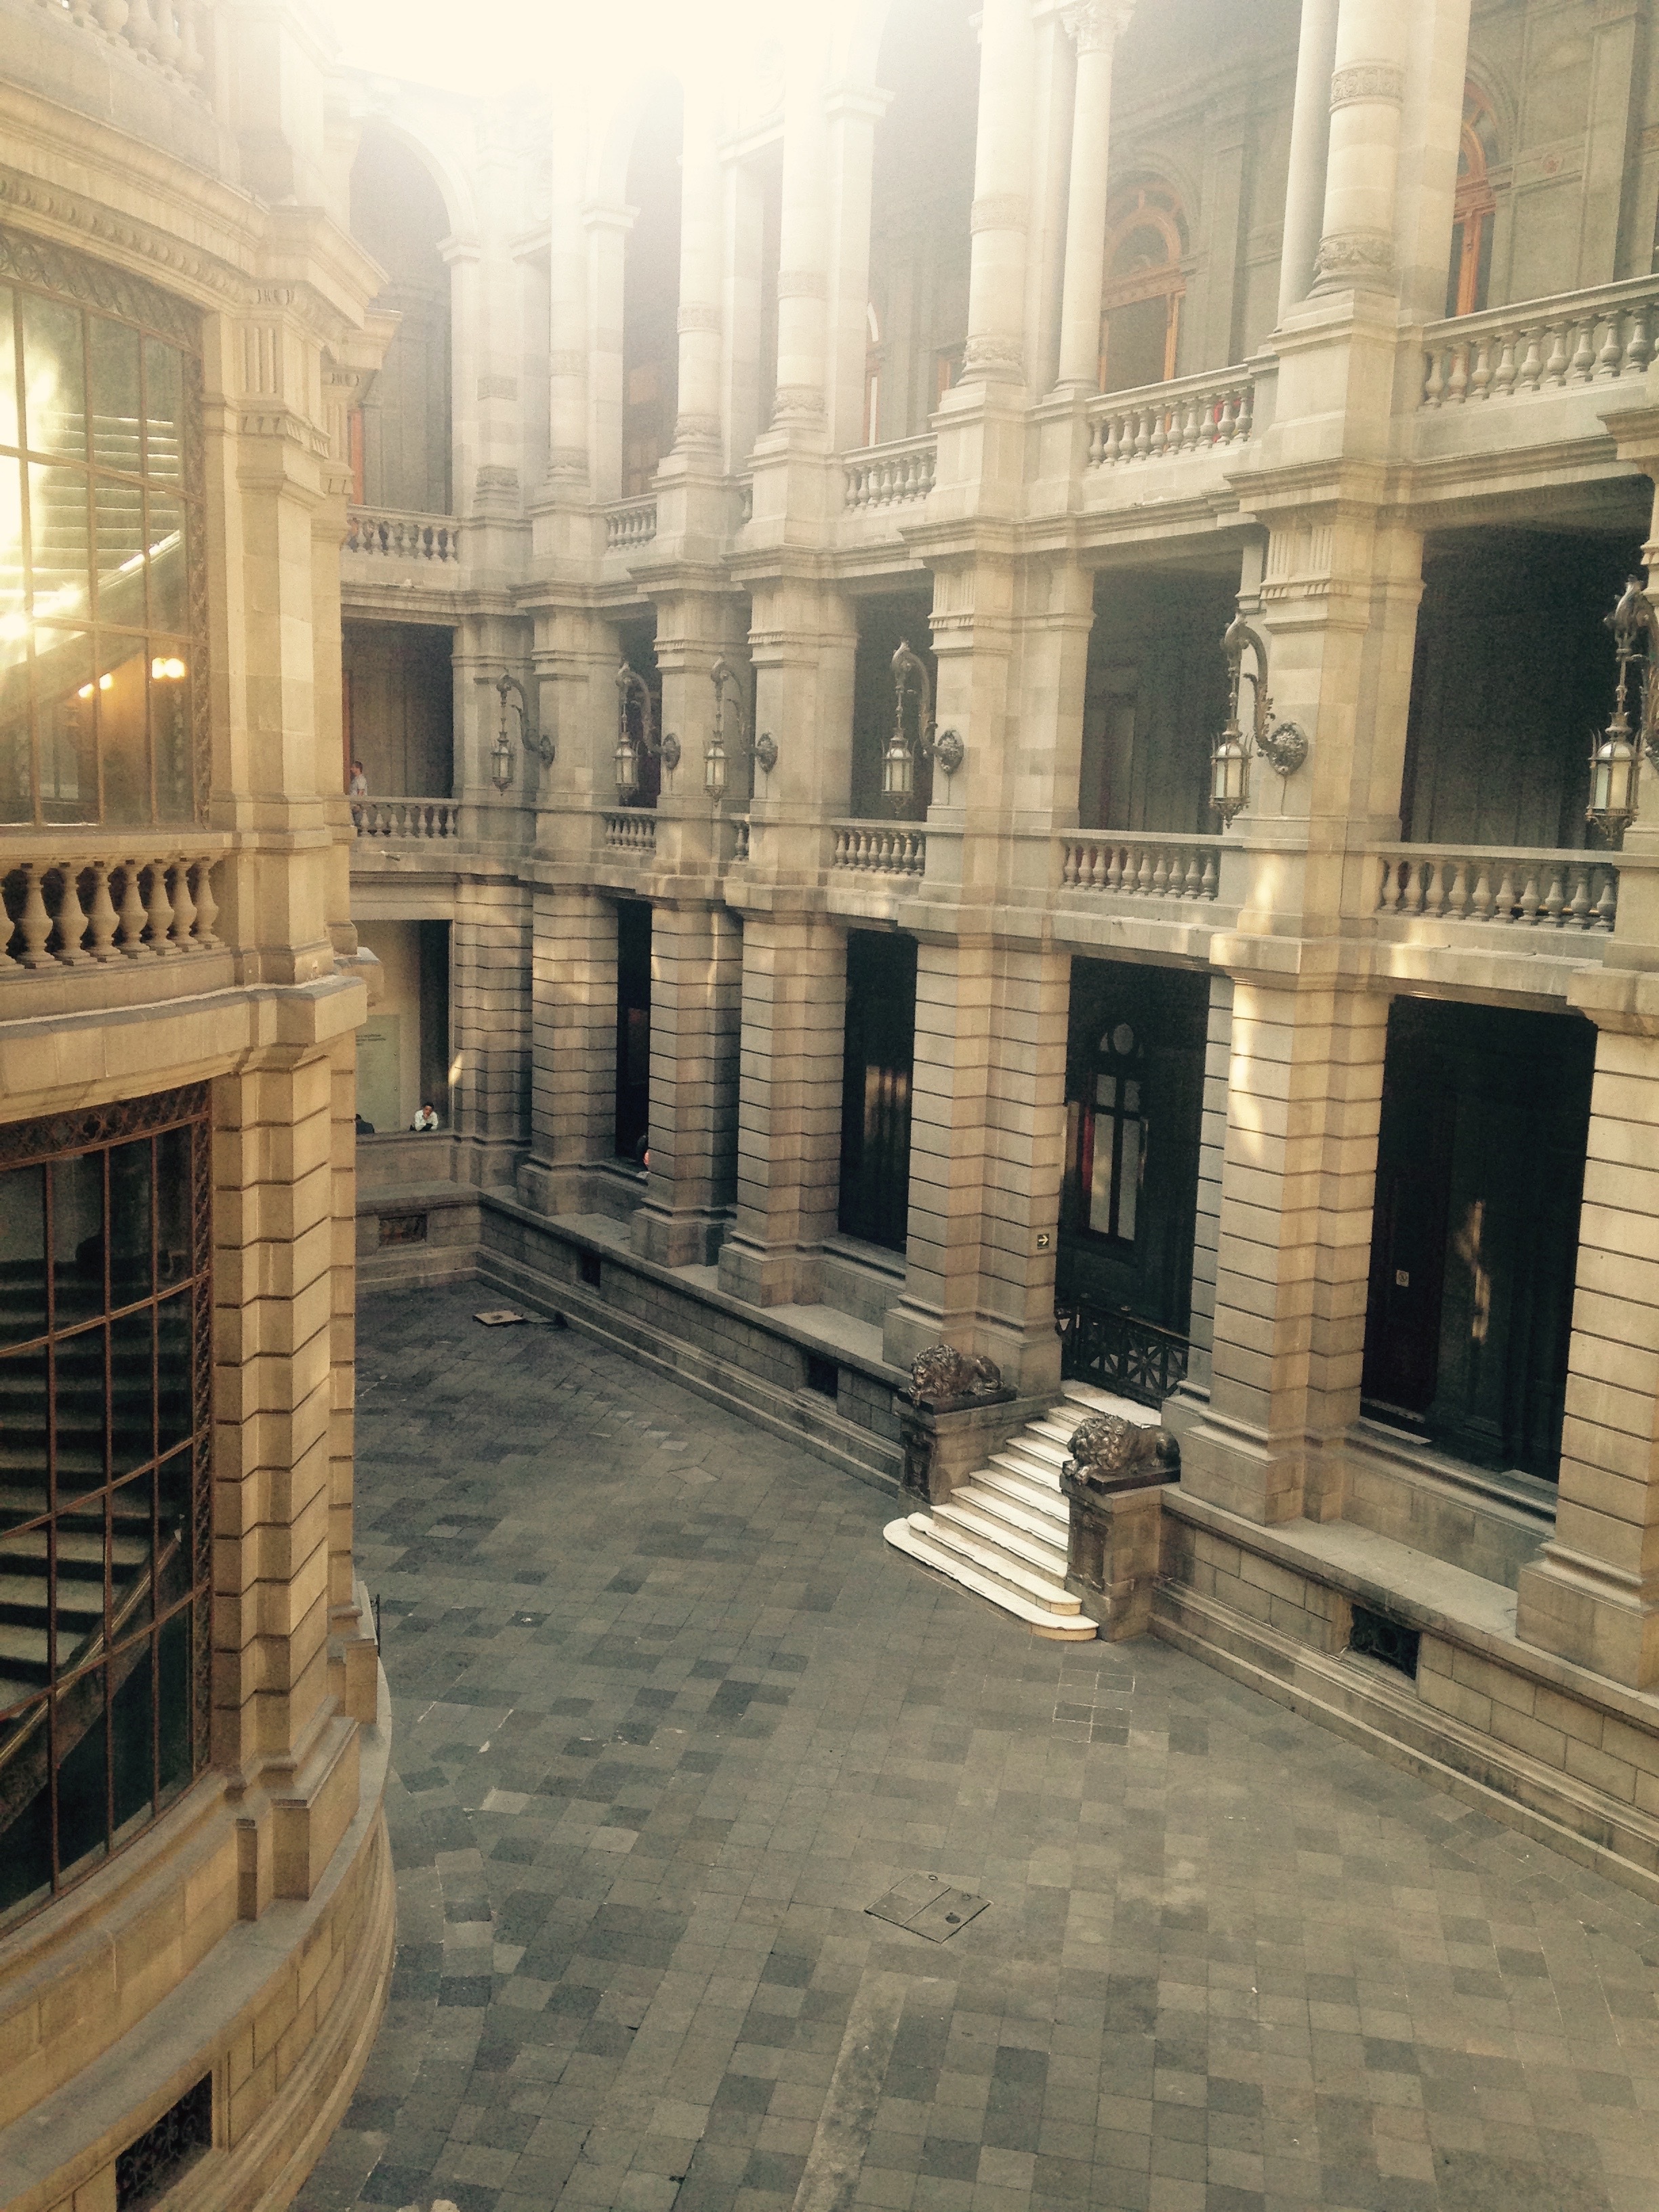
architecture, mansion, palace, column, facade, urban area, ancient history